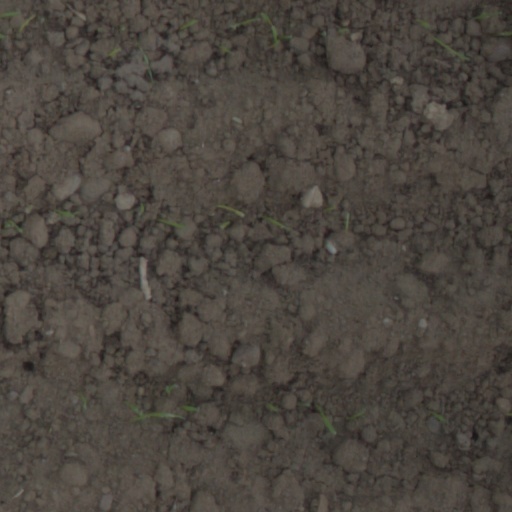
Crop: wheat